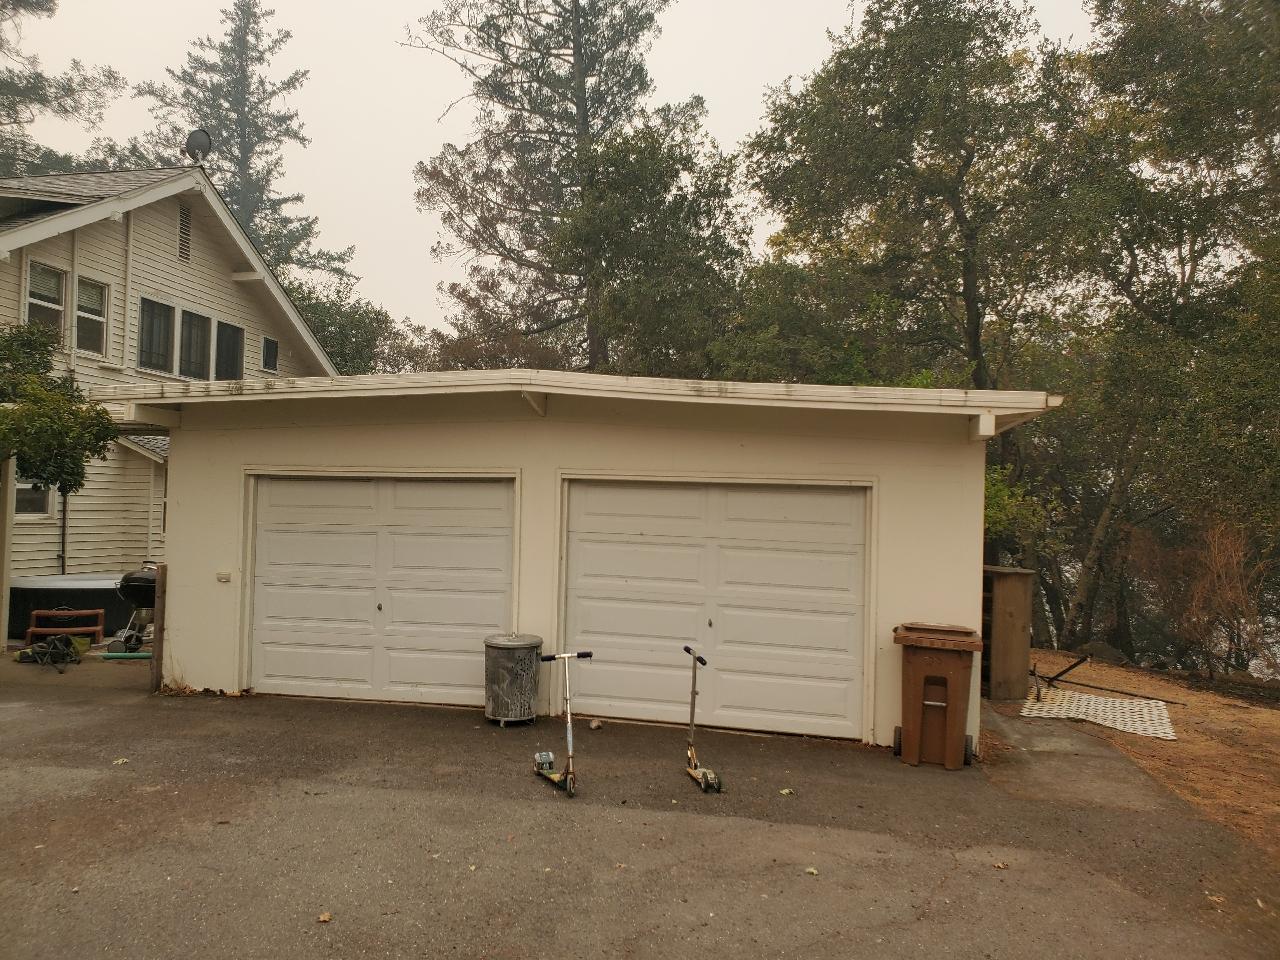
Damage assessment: affected